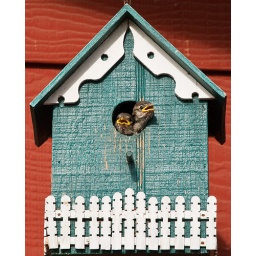
New life in a bird house